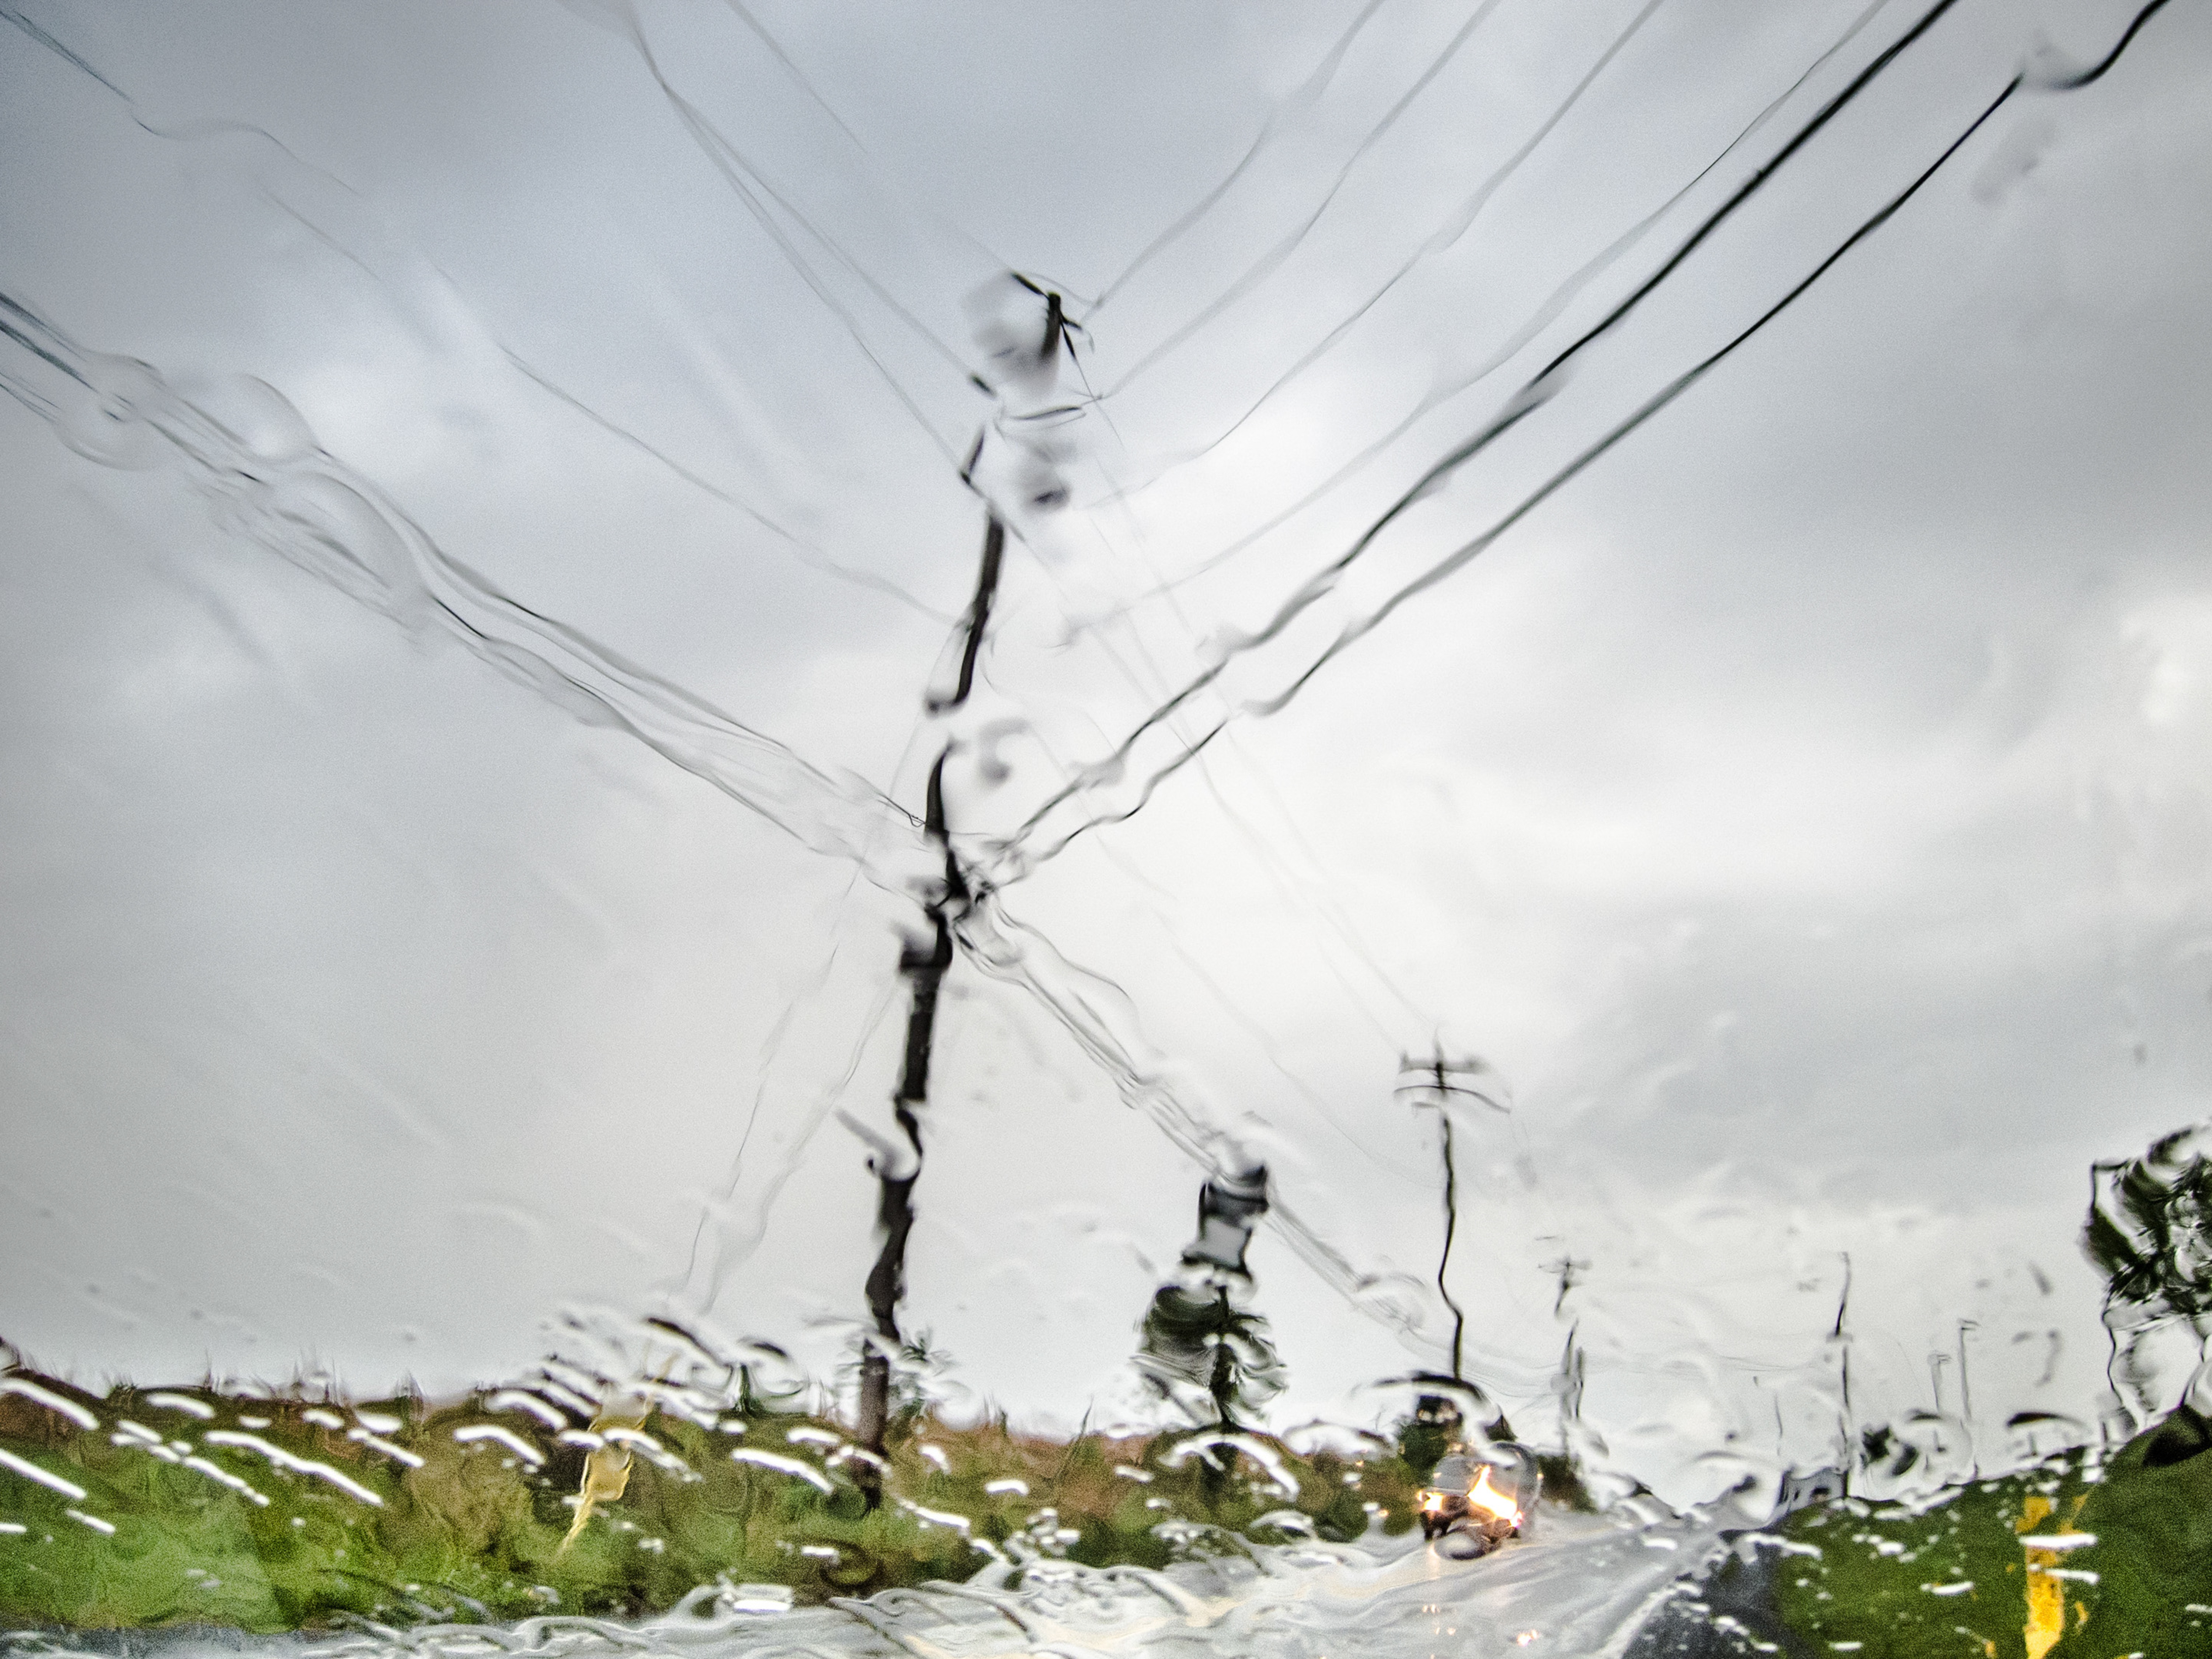
tree, branch, snow, winter, wind, weather, outdoor structure